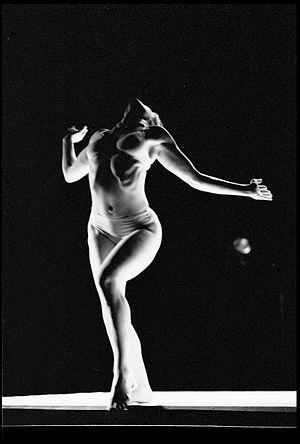
Saskia Hölbling, née le 6 mars 1971 à Vienne en Autriche, est une danseuse et chorégraphe autrichienne de danse contemporaine.